Somali people

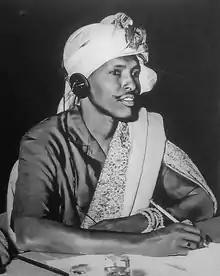
A Somali wearing the traditional Emama(Turban) with modern clothing

The Somali language ("Af-Soomaali") is a member of the Cushitic branch of the Afroasiatic family. Its nearest relatives are the Afar and Saho languages. Somali is the best documented of the Cushitic languages with academic studies dating from the 19th century.